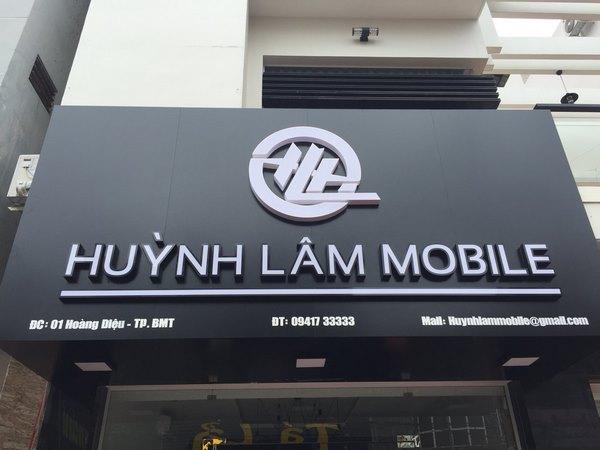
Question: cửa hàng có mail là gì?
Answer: huynhlammobile@gmail. com